William Latimer, 1st Baron Latimer

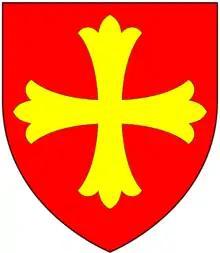
Coat of arms of William Latimer, Lord of Corby, Gules, a cross patonce Or.

William le Latimer (died 5 December 1304), Lord of Corby and Billinges was an English noble. He was a crusader and served in English campaigns in Wales, Gascony, France and Scotland.